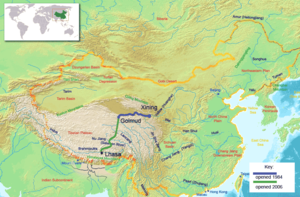
La ligne ferroviaire Qing-Zang, ou ligne ferroviaire Qinghai-Tibet, est une ligne de chemin de fer inaugurée le 1ᵉʳ juillet 2006 par le président de la République populaire de Chine, Hu Jintao. Longue de 1 142 km, elle relie la ville de Golmud dans la province du Qinghai à la ville de Lhassa, capitale de la Région autonome du Tibet.